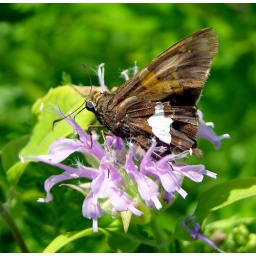
Skipper butterfly on a wild bergamot plant at the Neponset River Watershed in Dorchester. From July 2005.